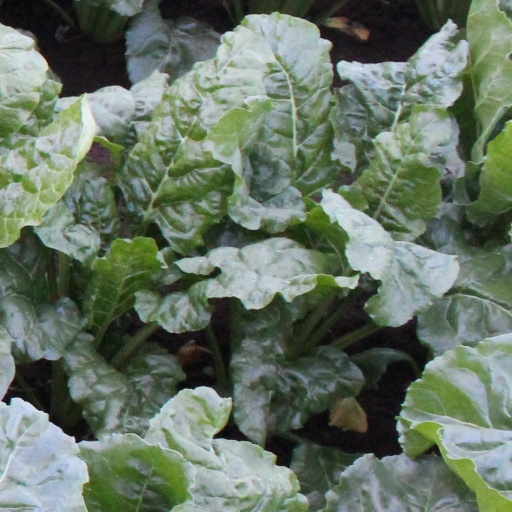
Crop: sugar beet